History of the Rosary

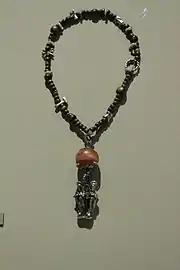
A rosary from 1475 to 1500, Germany.

In the 15th century Alanus de Rupe ( Alain de la Roche or Saint Alan of the Rock), a Dominican priest and theologian, is said to have received a vision from Jesus about the urgency of reinstating the rosary as a form of prayer. Rupe also said that he received the Virgin Mary's "15 Promises". Before his death on September 8, 1475, he reinstituted the rosary in many countries and established many rosary confraternities. Despite the popularity of Rupe's story about the origins of the rosary, there has never been found any historical evidence positively linking Dominic to the rosary. The story of Dominic's devotion to the rosary and supposed apparition of Our Lady of the Rosary does not appear in any documents of the church or Dominican Order prior to the writings of Rupe, some 300 years later.